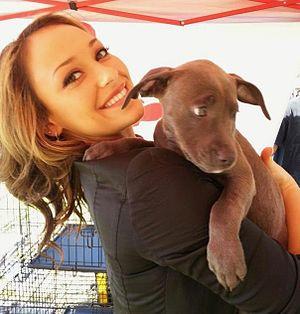
Kaci Lyn Battaglia ou simplement Kaci est une chanteuse, auteur-compositeur, danseuse, actrice, et instructeur professionnel de kickboxing.